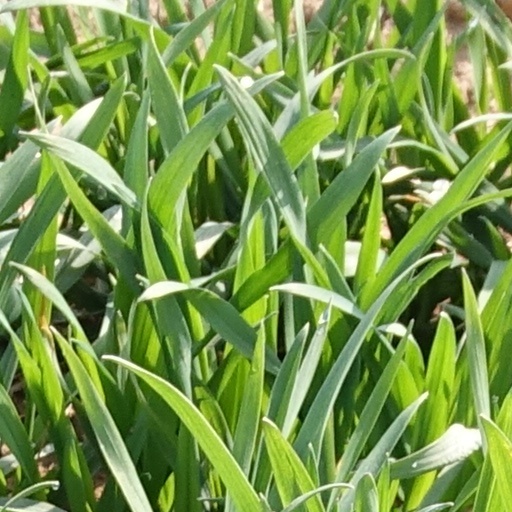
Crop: wheat